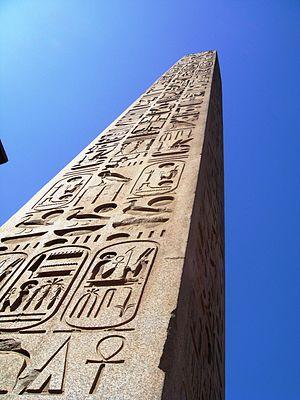
La sculpture ornementale est un terme qui désigne l'utilisation de la sculpture en ornement dans des productions architecturales: bâtiment, pont, mausolée ou de tout autre monument. La sculpture est généralement liée à la structure, et les œuvres isolées qui font partie de l'agencement original, associées à la sculpture ornementale, prennent le nom de statuaire.